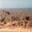
Label: plain